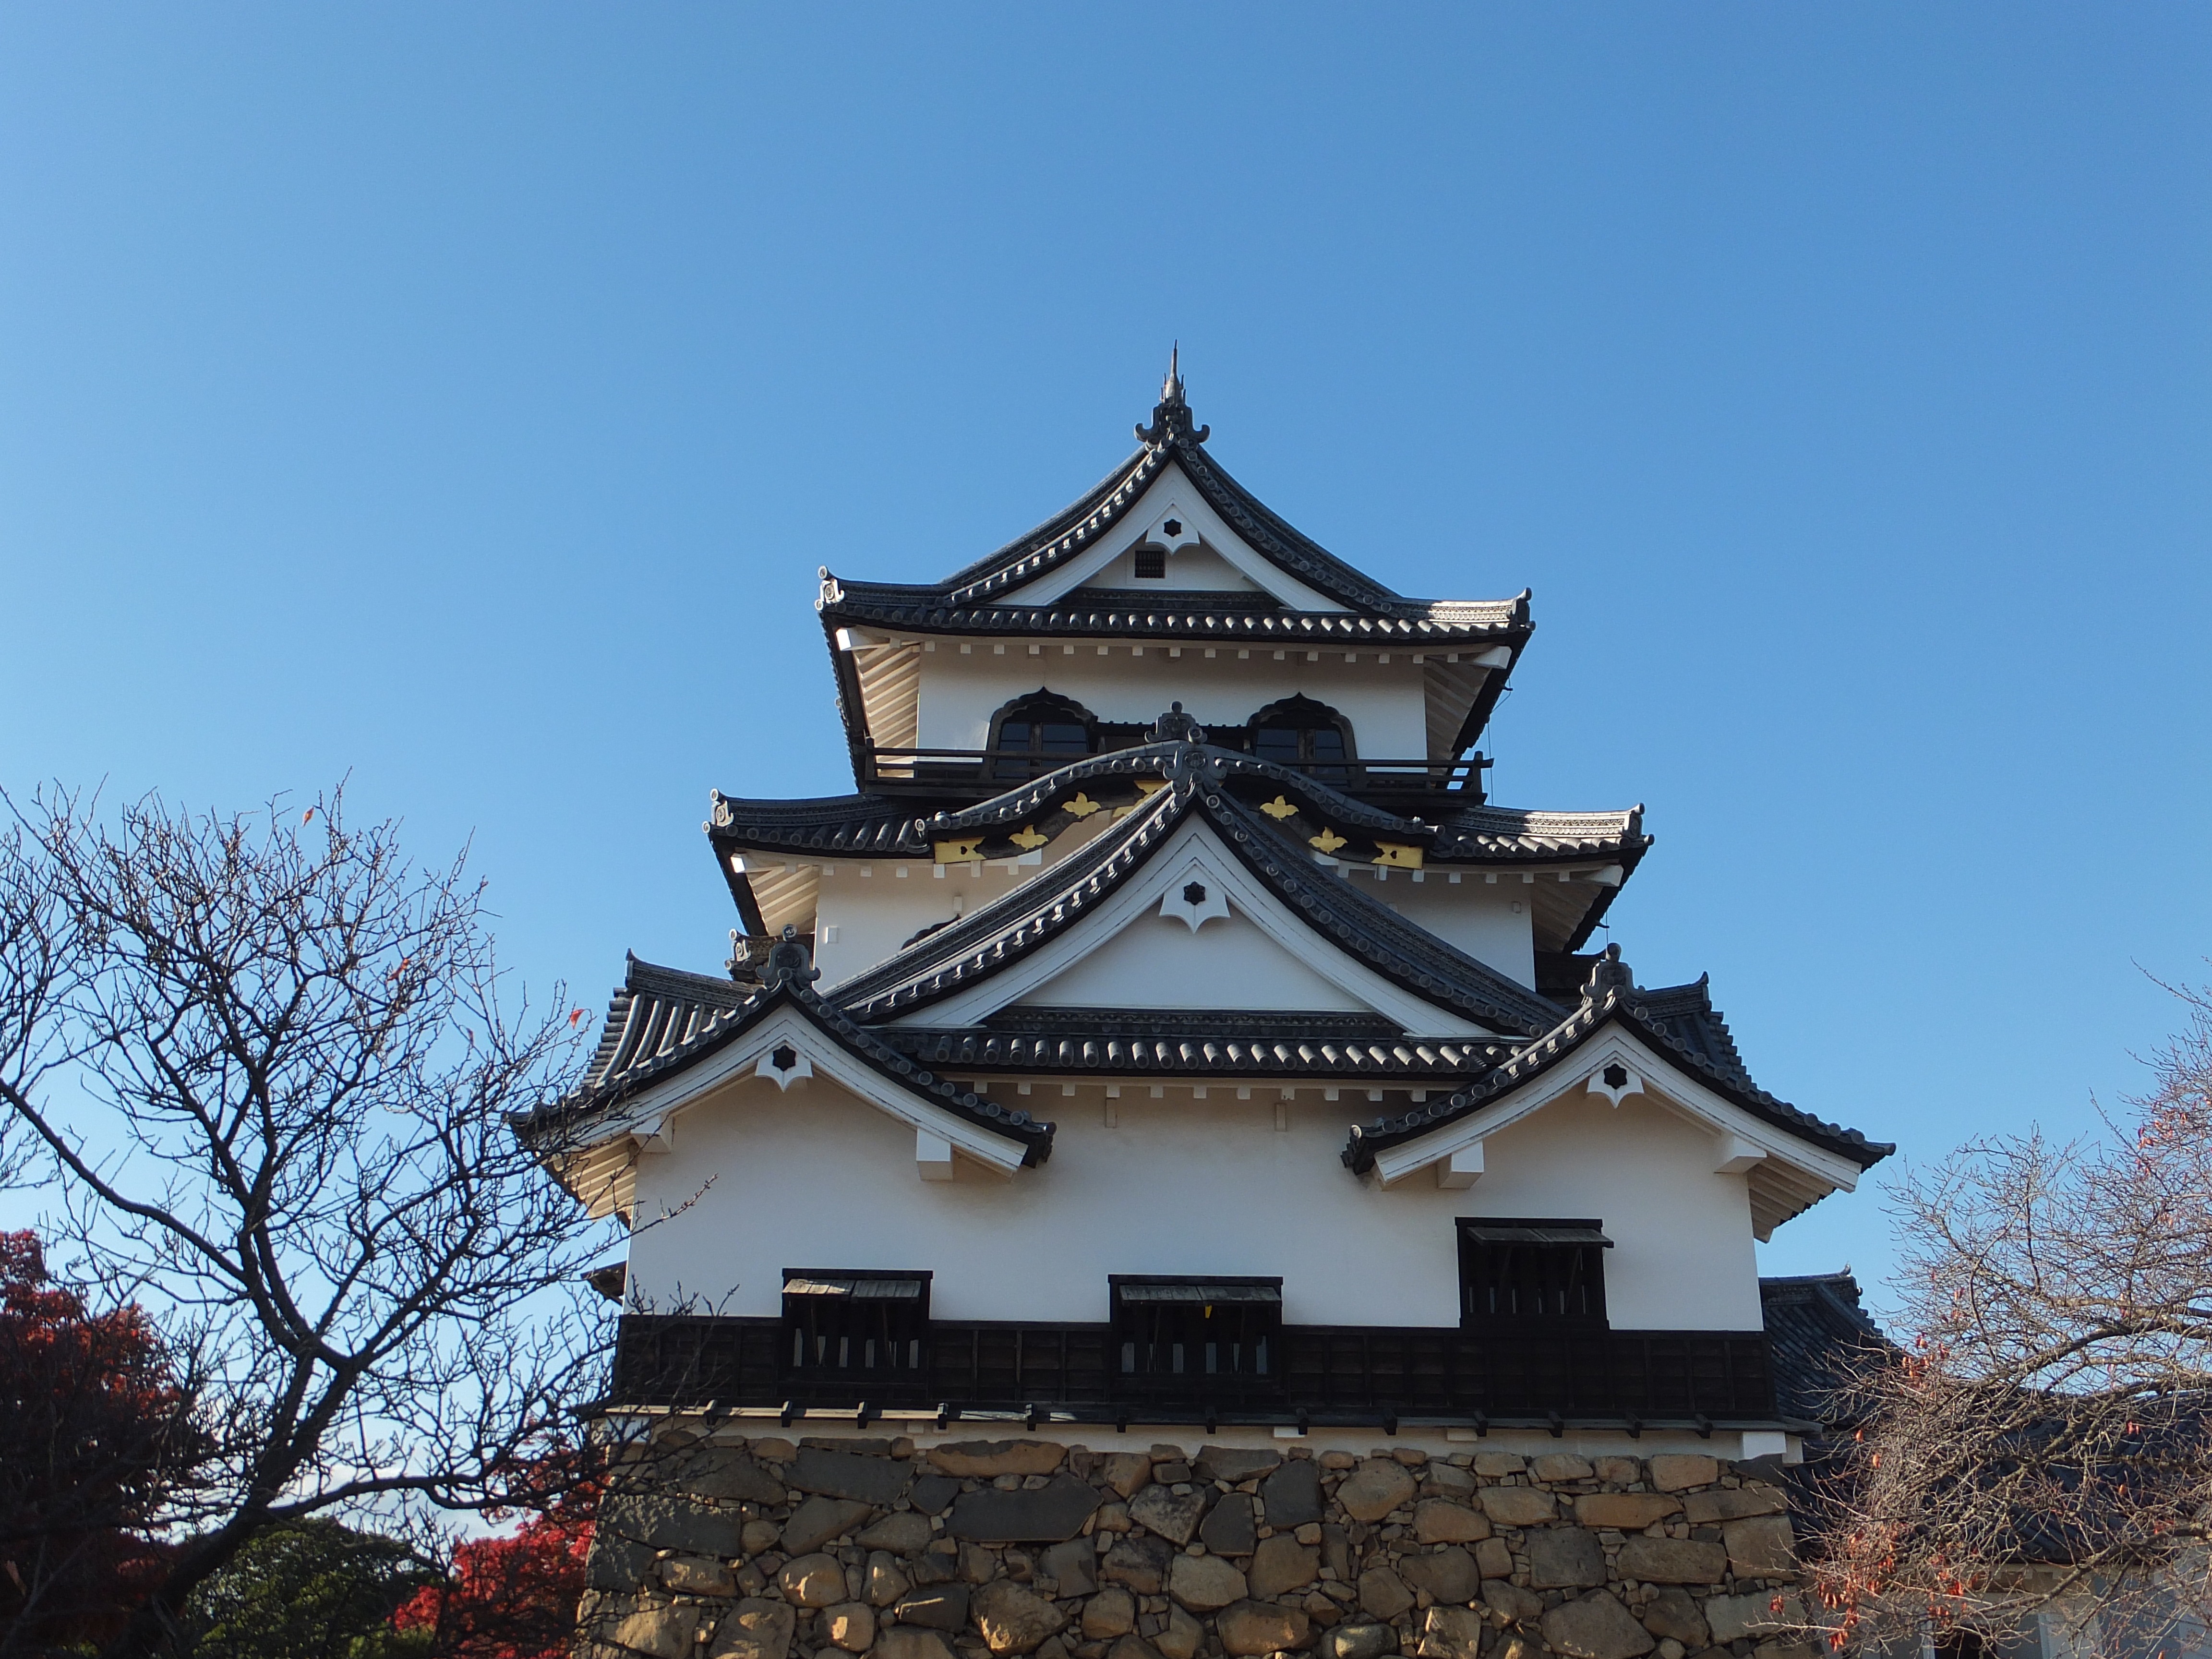
building, chateau, palace, tower, castle, facade, japan, place of worship, temple, buildings, chinese architecture, hikone